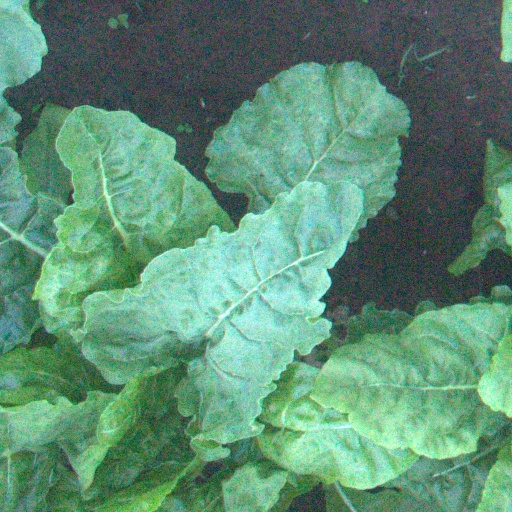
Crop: sugar beet